Île-de-France tramway Line 1

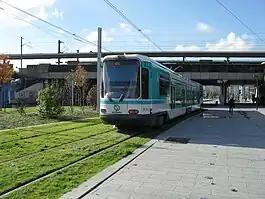
Île-de-France tramway Line 1 operating over green track approaches Gennevilliers station

Île-de-France tramway Line 1 (usually called simply T1) is part of the modern tram network of the Île-de-France region of France. Line T1 connects Noisy-le-Sec station and Asnières-sur-Seine with a suburban alignment running in parallel to the Northern city limits of Paris. The line has a length of and 36 stations. It opened in 1992 as the first modern tram line in the Paris region. The line was extended in December 2003 and November 2012. Daily ridership reaches 188,000 passengers (in 2015) making it the second busiest line of the tram network.